Sunflower (The Beach Boys album)

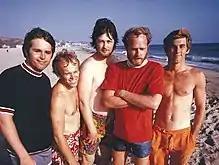
The Beach Boys in July 1967, around the time they first tried to record "Cool, Cool Water"

"Cool, Cool Water" evolved from the "Smile" track "Love to Say Dada" and was initially attempted during the 1967 sessions for "Smiley Smile" and "Wild Honey". Lenny Waronker, then an A&R executive at Warner Music Group, heard the unfinished tape, and convinced Wilson to finish the track for "Sunflower". Waronker was so impressed with the song's inspired simplicity, that he noted, "If I ever get the opportunity to produce Brian, I'd encourage him to do something that combined the vividness of 'Good Vibrations' with the non-commercial gentleness of 'Cool, Cool Water.'" Wilson later said: "In 'Cool, Cool Water' there's a chant I wish we hadn't used. It fits all right, but there's just something I don't think is quite right with it."